McMaster House

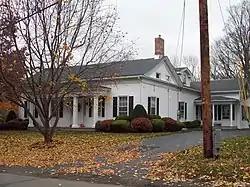
McMaster House, October 2009

McMaster House is a historic home located at Bath in Steuben County, New York. It is a -story, five-bay frame residence built about 1830. It is a center-hall, vernacular Greek Revival-style farmhouse with a gable roof and brick interior end chimneys. Also on the property is a -story 19th-century barn.